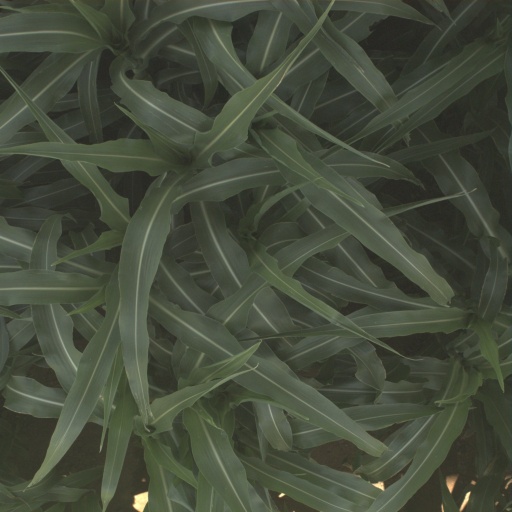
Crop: sorghum